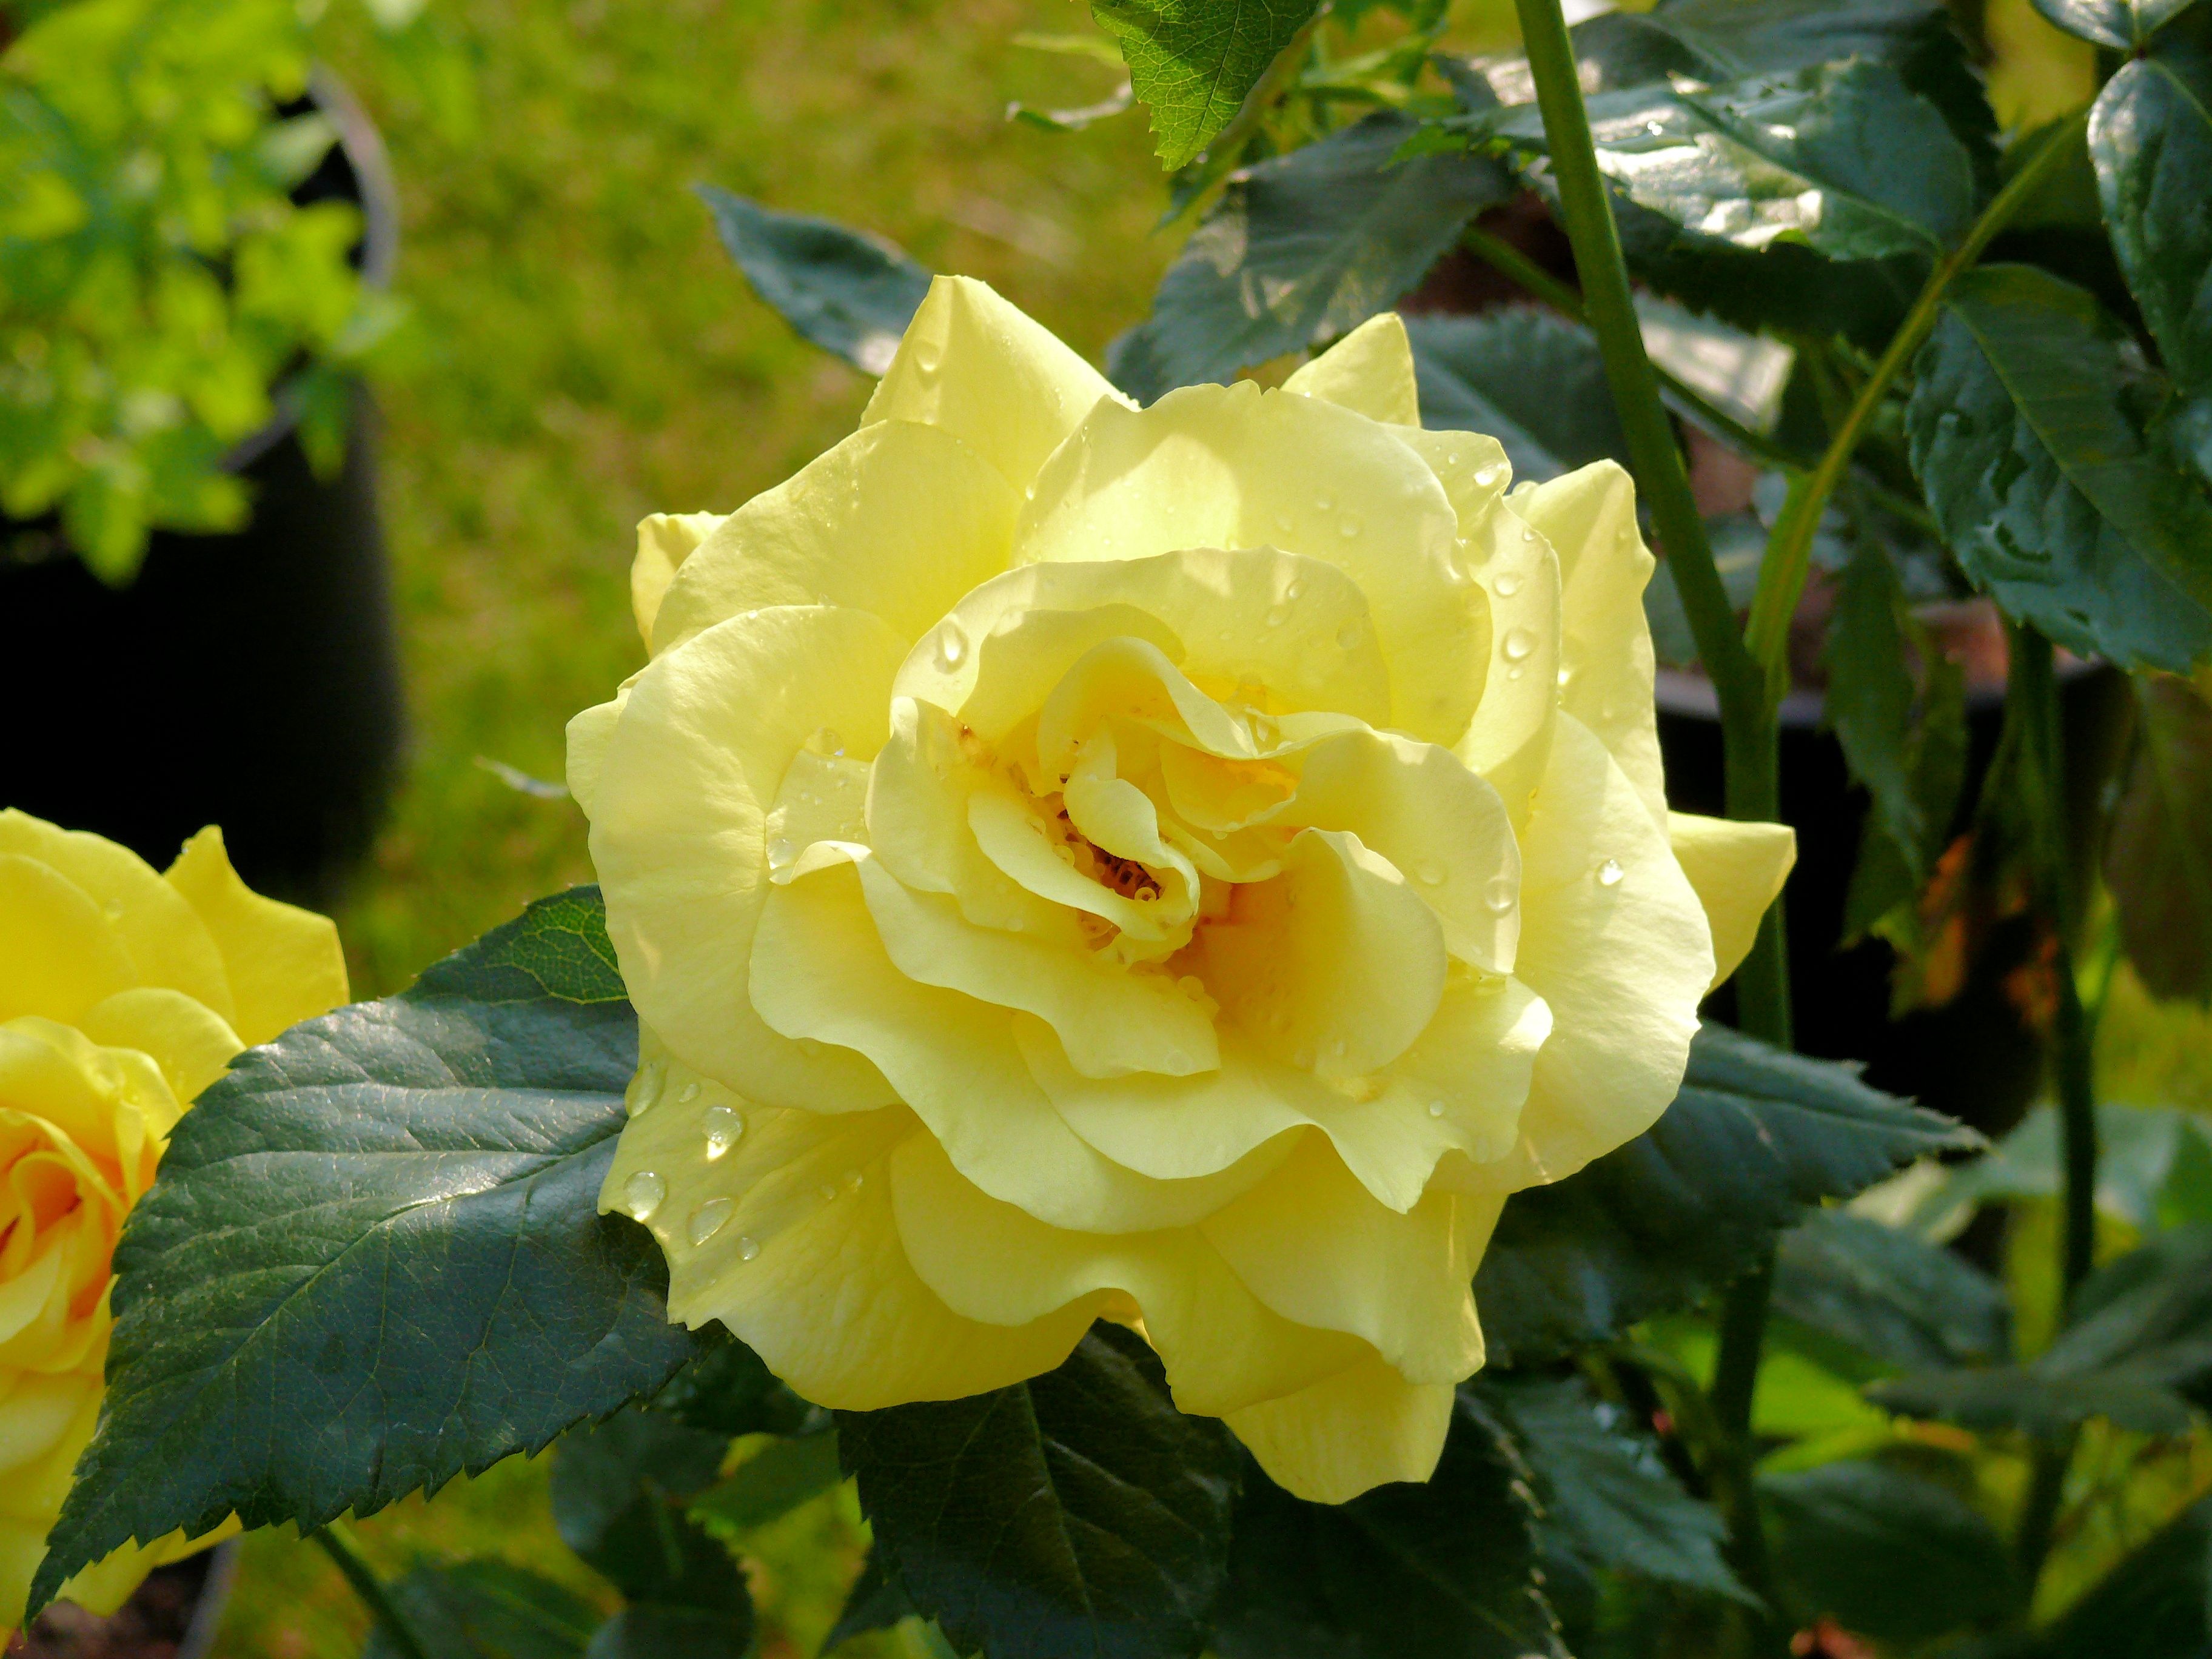
nature, plant, flower, petal, bloom, rose, botany, yellow, garden, flora, in bloom, floribunda, yellow rose, flowering plant, garden roses, rose family, land plant, austrian briar